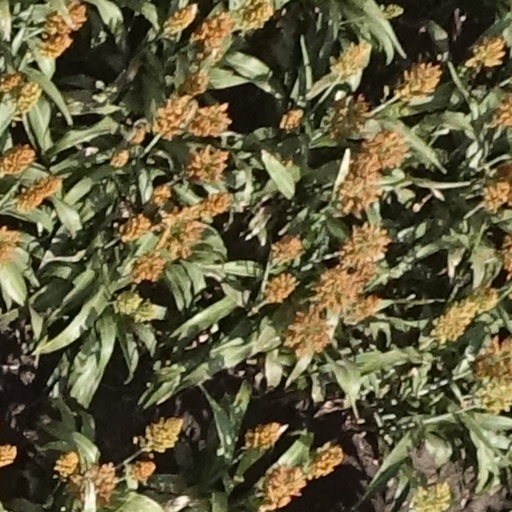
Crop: sorghum